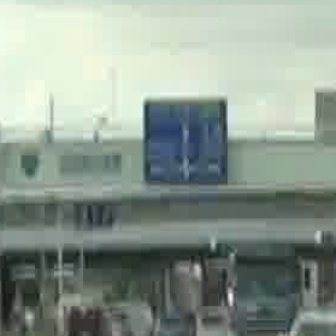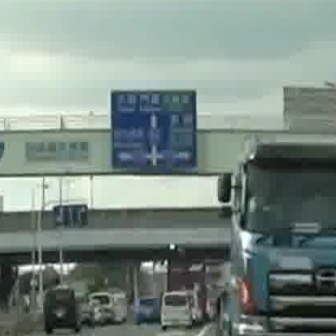
  Please identify the target specified by the bounding box [141,97,224,180] in the first image and locate it in the second image. Return the coordinates in [x_min,y_min,x_max,y_max] format.
Answer: [108,87,194,173]